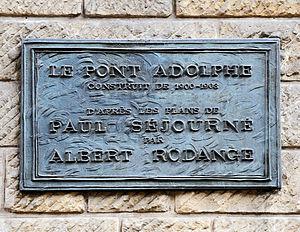
Luxembourg-ville: plaque sur le pont Adolphe. Lëtzebuergesch: Lëtzebuerg Stad: Plack op der Adolphe Bréck.